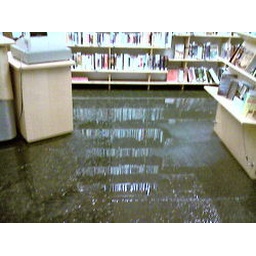
photo taken by a co-worker with her cameraphone. There was an inch of standing water throughout the entire building.